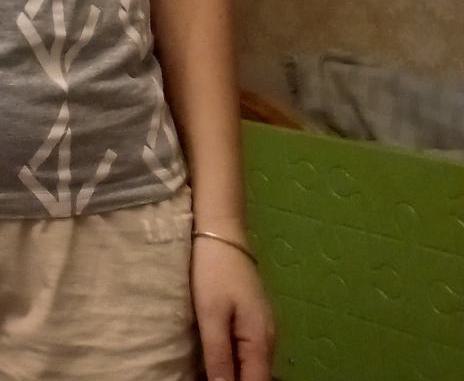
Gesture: no_gesture